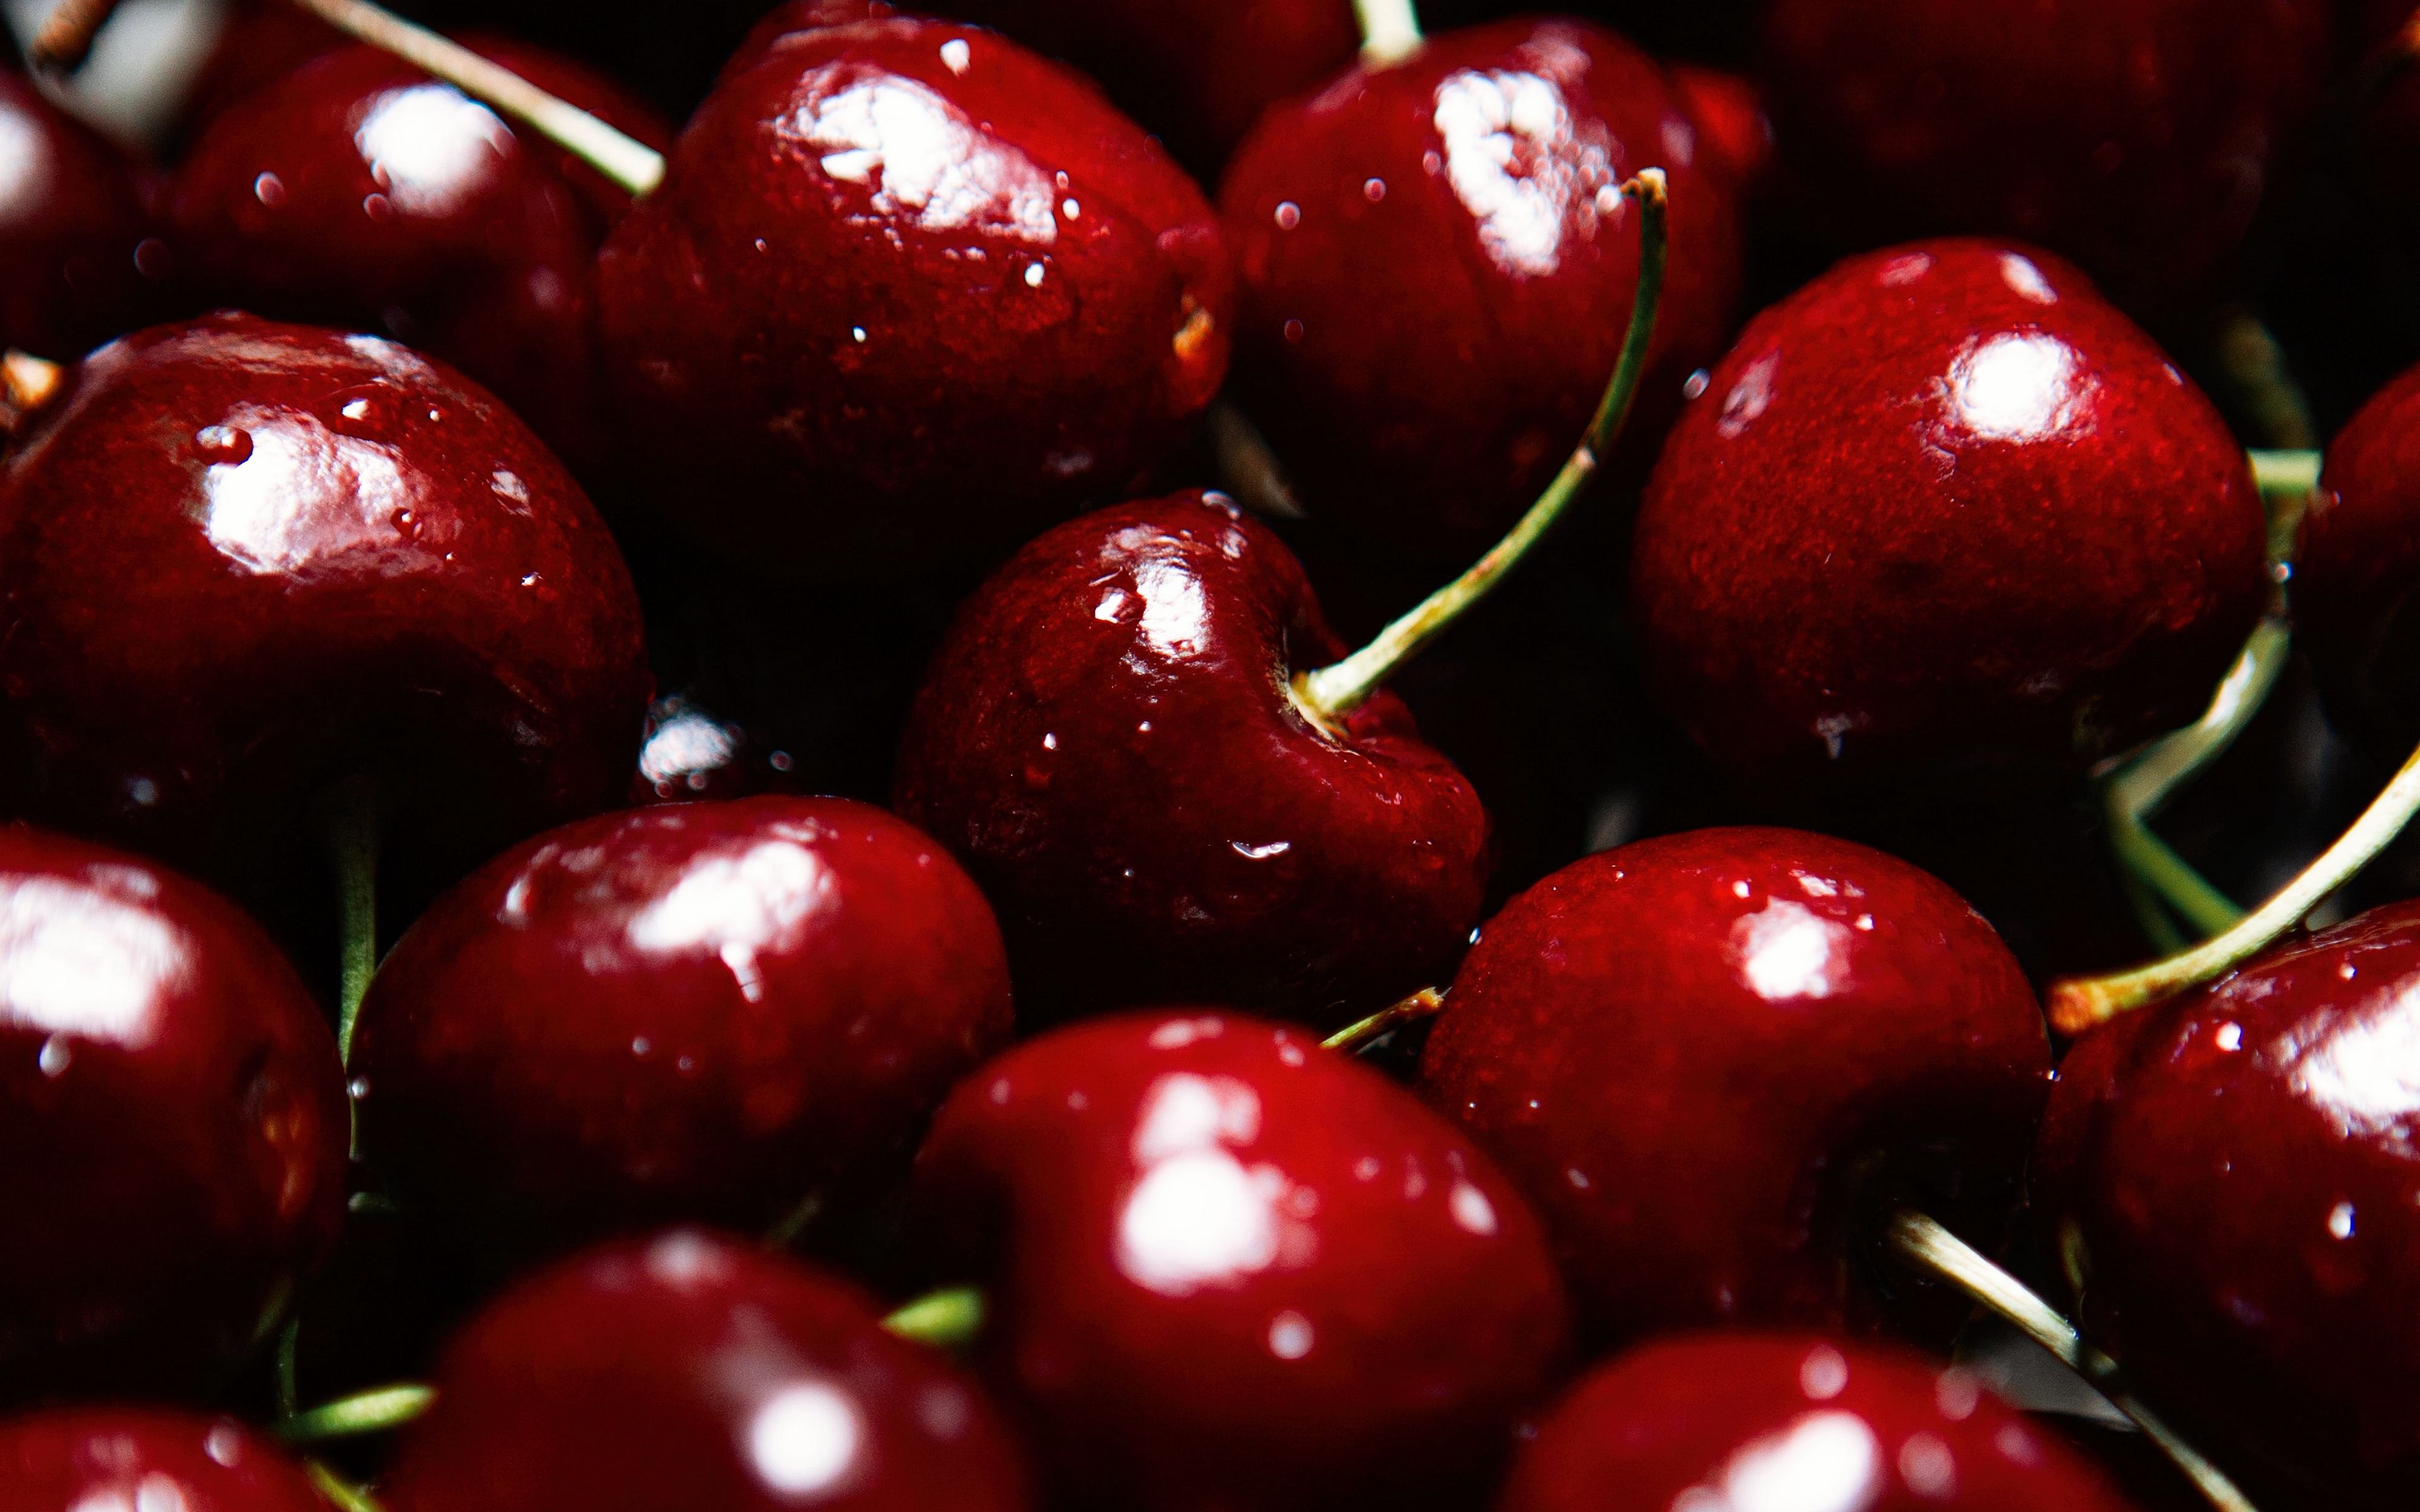
fruits, nutrition, ingredients, food, eat, cherry, plant, fruit, seedless fruit, ingredient, natural foods, tree, berry, red, superfood, produce, accessory fruit, frutti di bosco, olive family, flowering plant, dish, cuisine, black cherry, local food, Superfruit, cranberry, dessert, bowl, acerola family, recipe, ericales, prunus, still life photography, plum, sweetness, currant